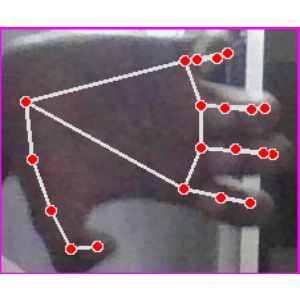
अक्षर: त